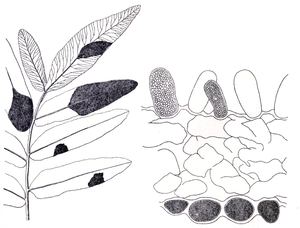
Les basidiomycètes constituent un vaste embranchement ou division des mycètes qui regroupe la plupart des espèces désignées dans la langue courante par le nom de champignon, ils sont caractérisés par des spores formées à l'extrémité de cellules spécialisées, les basides.